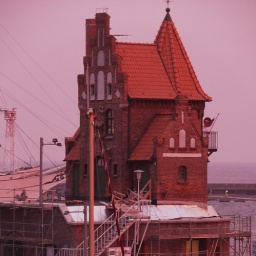
little house in the harbor of STRALSUND, Germany, Baltic Sea - in the background: tall ship GORCH FOCK